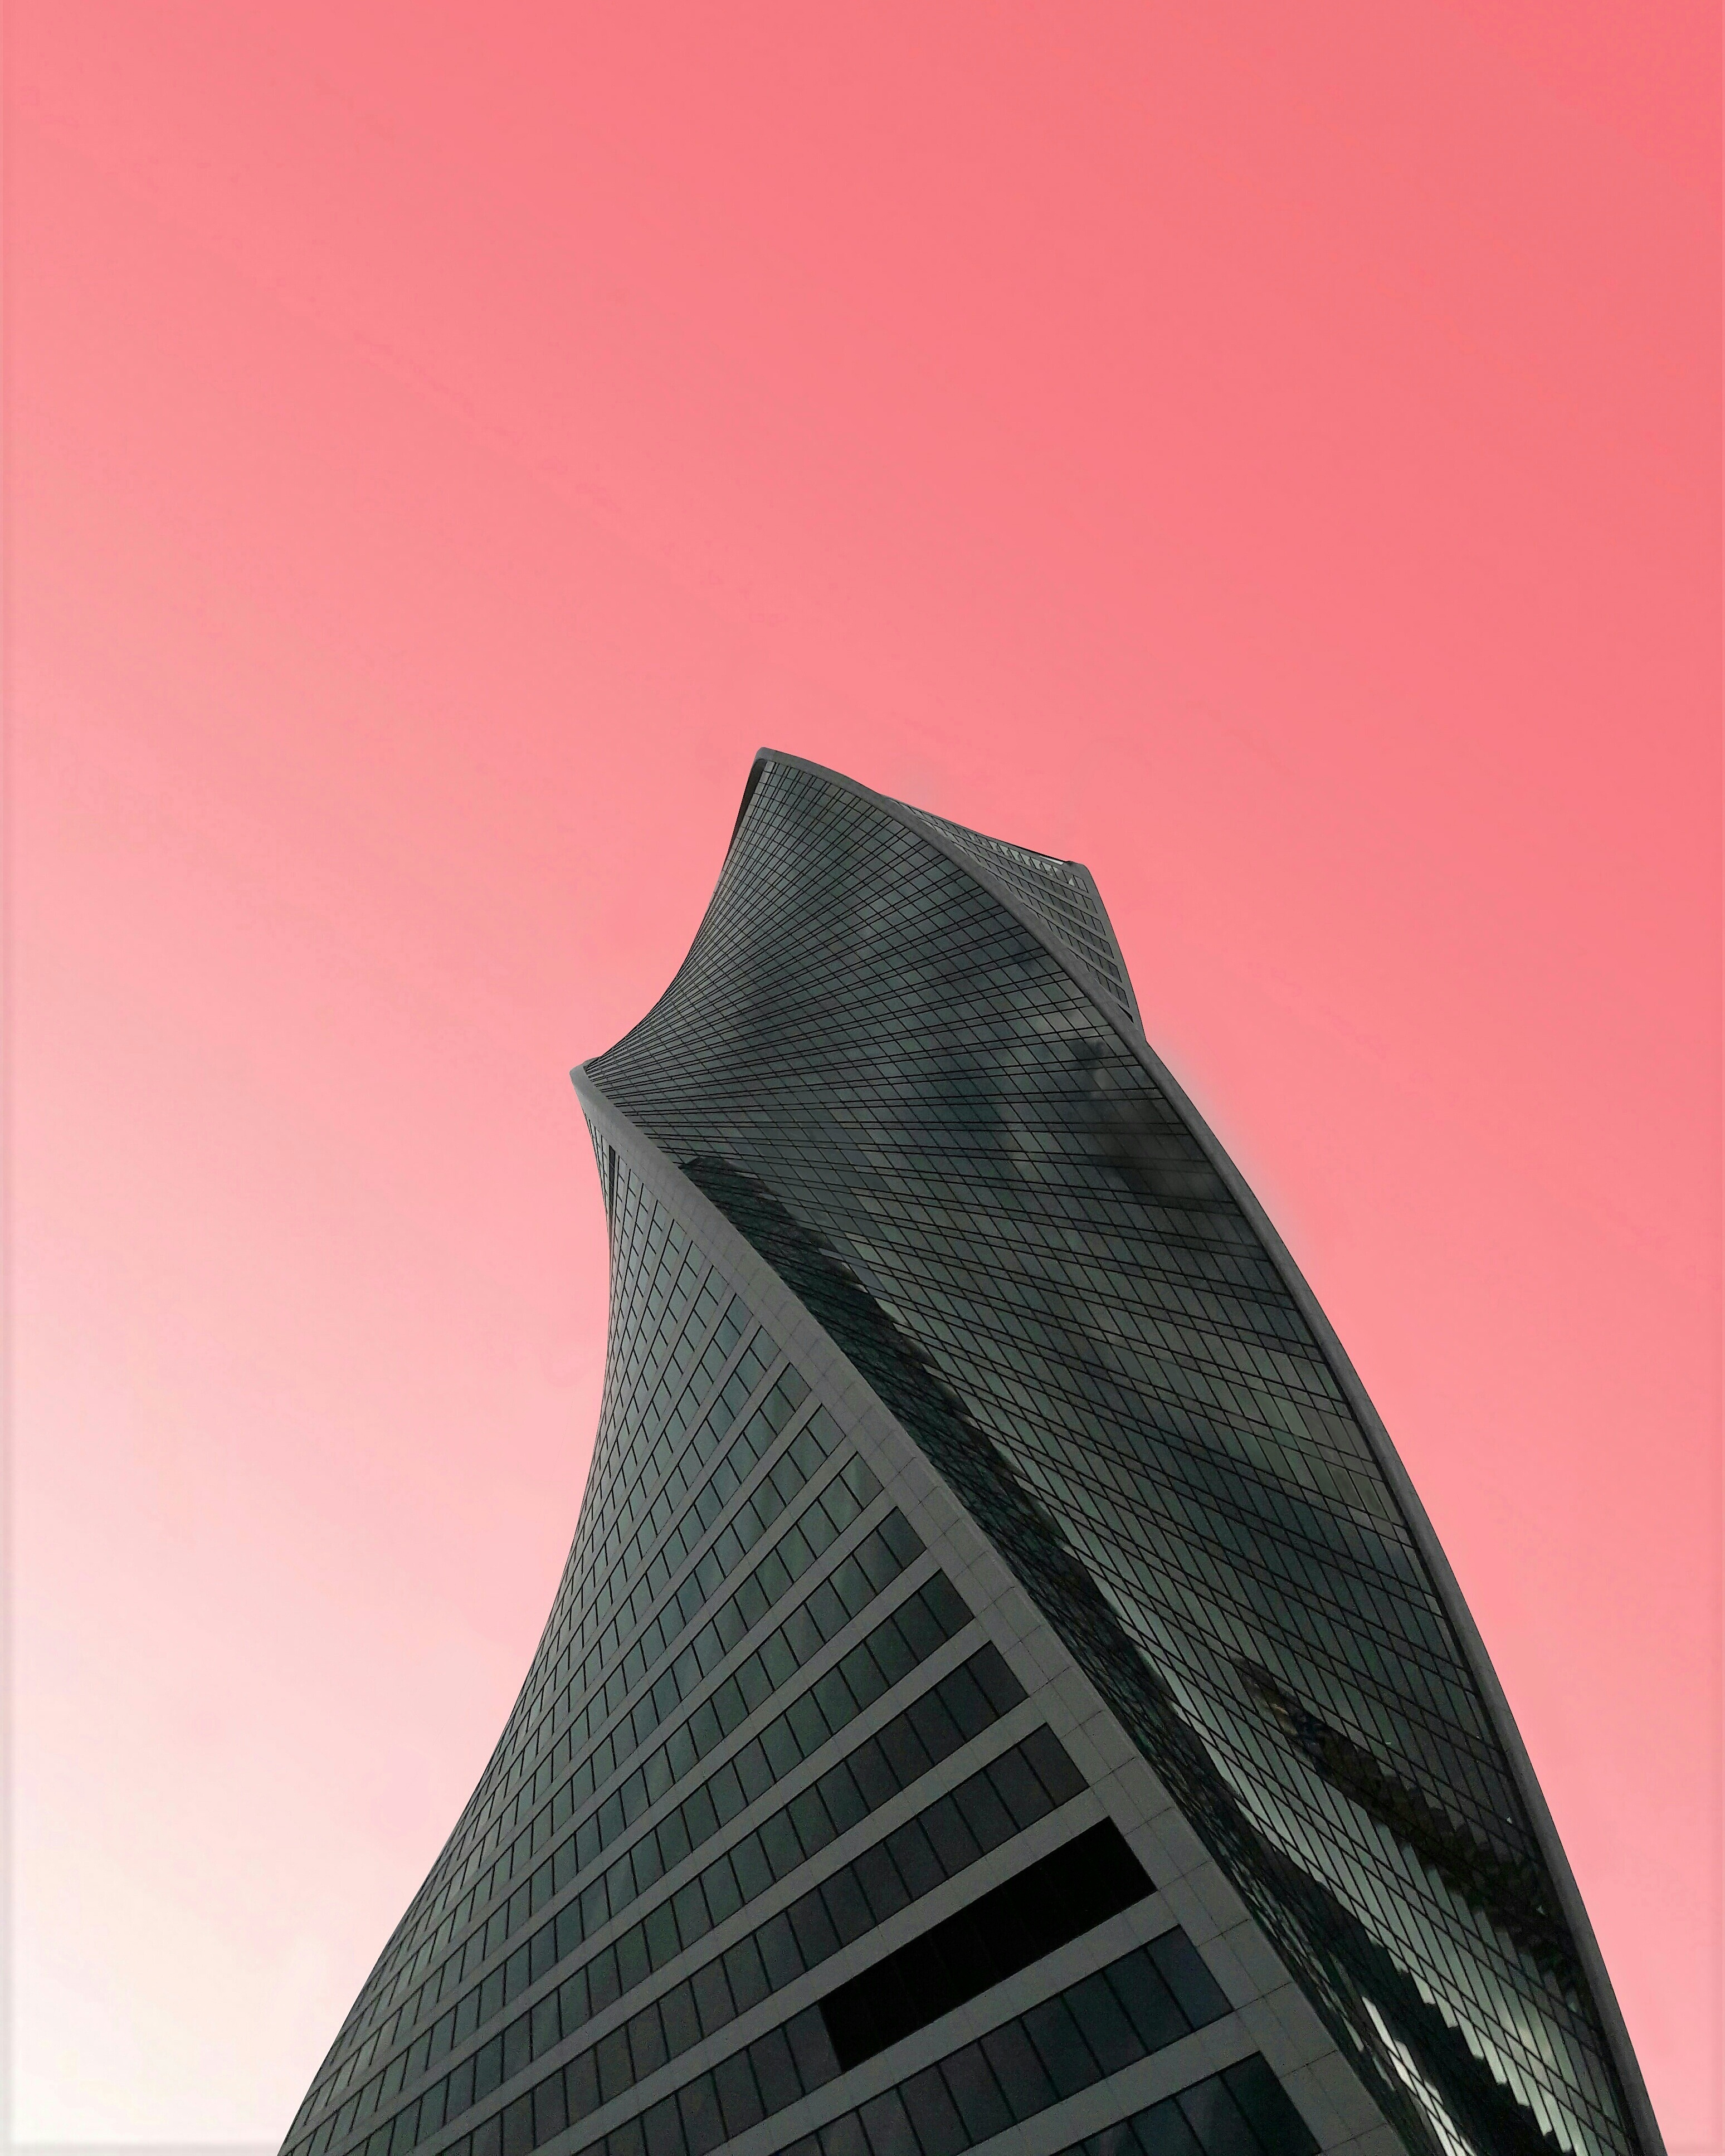
city, skyscraper, line, tower, black, symmetry, moscow, shape, evolution of the tower